History of music in Paris

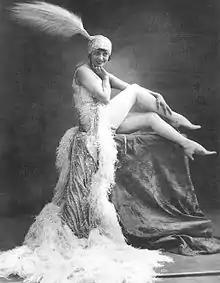
Mistinguett at the Moulin Rouge (1911)

Napoleon had built a large number of new parks and squares in Paris, including the Bois de Boulogne and the Bois de Vincennes. The Emperor had bandstands installed in the new parks, and organized public concerts. Amateur as well as professional and military musicians were invited to take part in the concerts. The repertoire included classical music, military music, quadrilles, polkas and waltzes, and the latest music from Paris musical theater. Another force promoting musical education in Paris was the Orpheonic movement, which led to the creation of many new amateur orchestras and choral societies. Gounod directed the "Orphéon" of Paris between 1852 and 1856.